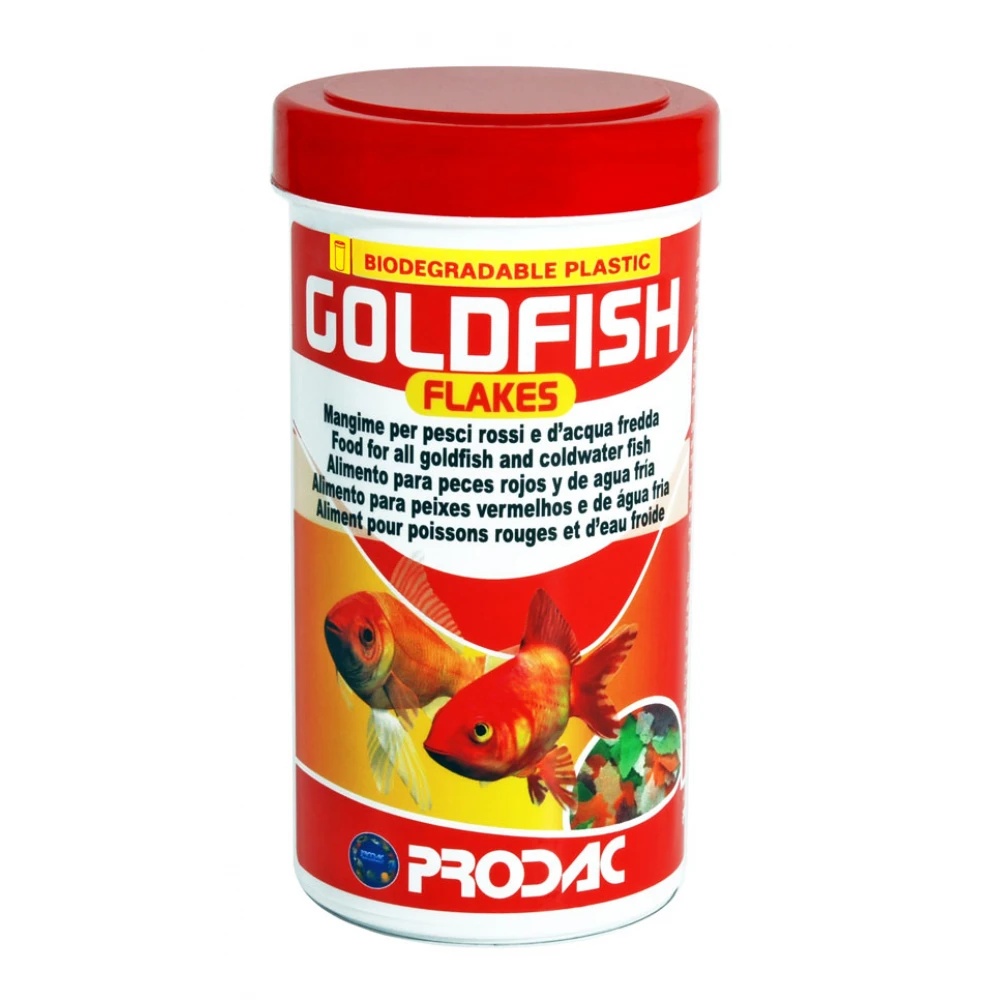
Τροφή για Χρυσόψαρα Goldfish Flakes Prodac 100ml
ΚΩΔ. PRGP100 Η Prodac Gold premium flakes έχει μελετηθεί ώστε να προσφέρει μια ισορροπημένη δίαιτα για όλα τα ψάρια κρύου νερού, καθώς περιέχει μεταλλικά άλατα, πρωτεΐνες, λιπίδια, υδατάνθρακες που είναι όλα απαραίτητα για την υγιή ανάπτυξη τους
Brand: PRODAC
Category: Animals & Pet Supplies > Pet Supplies > Fish & Aquatic Supplies > Fish Food > Goldfish Food